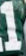
Number: 1